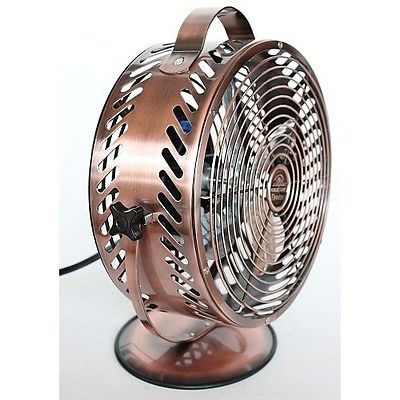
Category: fan